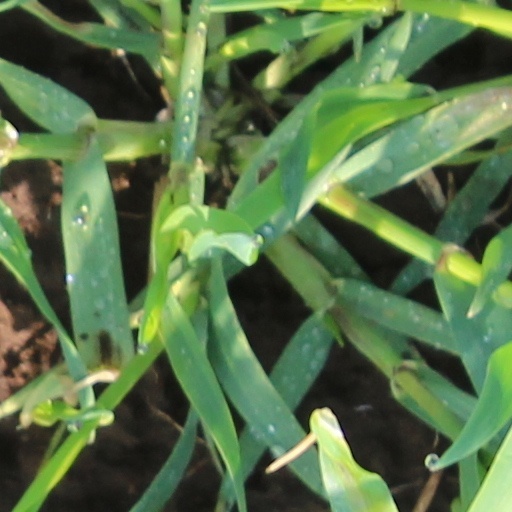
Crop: wheat